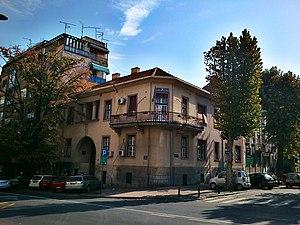
La maison Ribar est située à Belgrade, la capitale de la Serbie, dans la municipalité urbaine de Stari grad. Construite entre 1920 et 1922, elle est inscrite sur la liste des biens culturels de la Ville de Belgrade.
Cet article recense les monuments culturels du district de la Ville de Belgrade en Serbie.
Les monuments culturels protégés constituent une catégorie de monuments de Serbie inscrits sur une liste de monuments bénéficiant de la protection de l'État. Il s'agit d'une troisième catégorie de monuments protégés classés, par leur importance, après les monuments culturels d'importance exceptionnelle et les monuments culturels de grande importance.